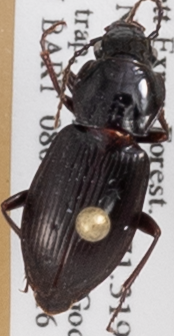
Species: Pterostichus pensylvanicus
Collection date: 2018-05-16
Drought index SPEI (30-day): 0.114
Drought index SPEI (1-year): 0.922
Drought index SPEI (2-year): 0.39